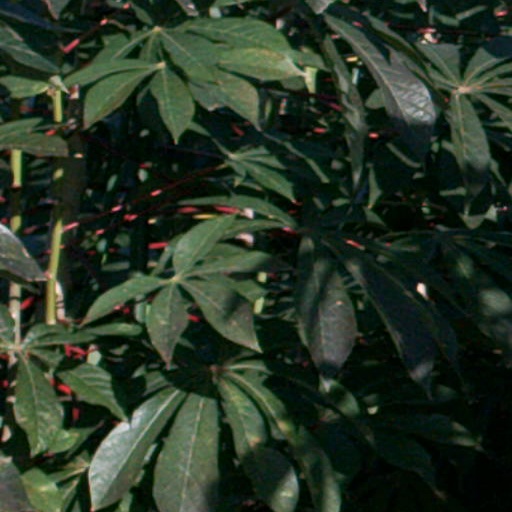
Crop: cassava